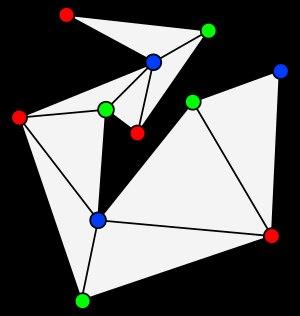
En mathématiques, et plus particulièrement en théorie des graphes, un graphe non orienté est planaire extérieur s'il peut être dessiné dans le plan sans croisements des arêtes, de telle façon que tous les sommets appartiennent à la face extérieure du tracé, autrement dit qu'aucun sommet ne soit entouré par des arêtes. On démontre qu'un graphe G est planaire extérieur si et seulement si le graphe formé en ajoutant à G un nouveau sommet et toutes les arêtes le reliant aux sommets de G est un graphe planaire.
En informatique, plus précisément en géométrie algorithmique, le problème de la galerie d'art est un problème de visibilité bien étudié inspiré d'un problème réel. Il se formule comme suit :